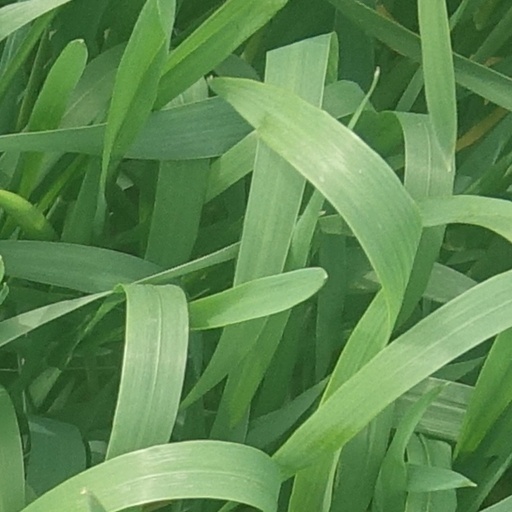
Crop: wheat